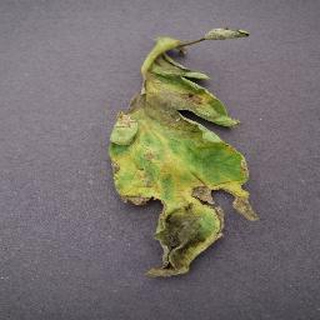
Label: tomato_late_blight